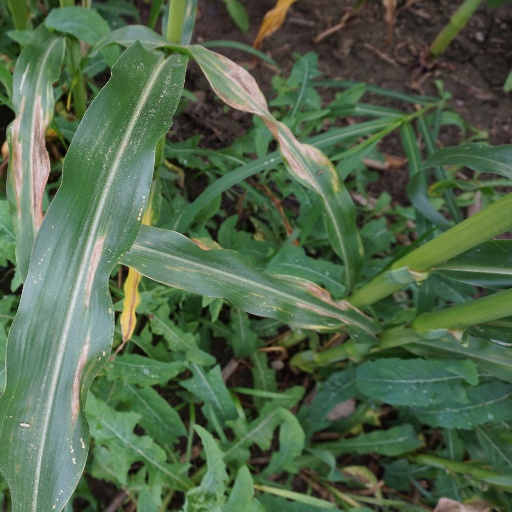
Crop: maize; corn